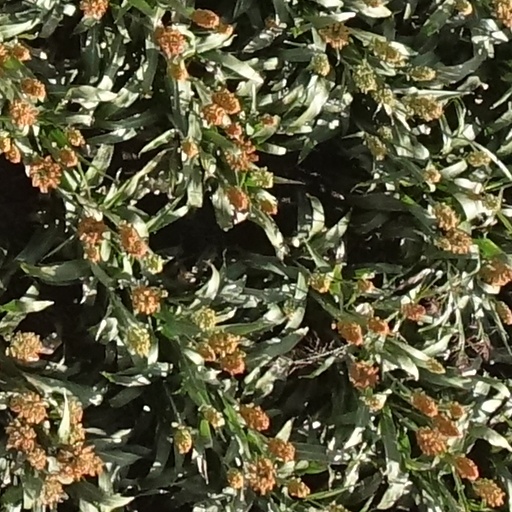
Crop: sorghum